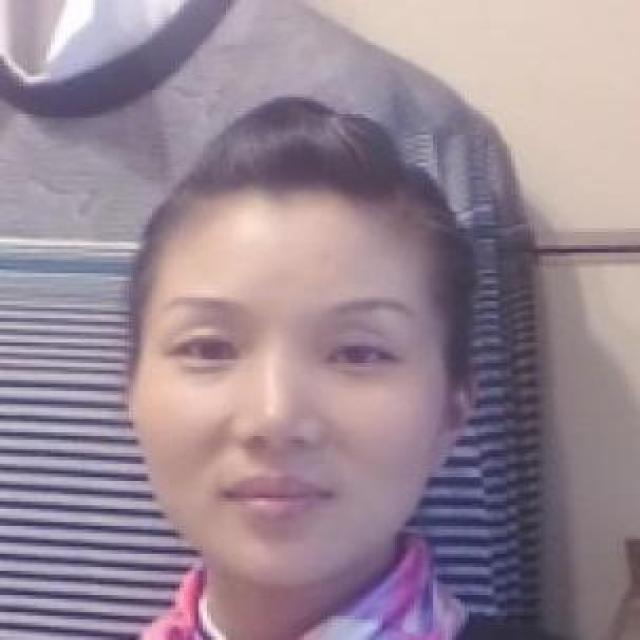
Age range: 21-44